Pomona College

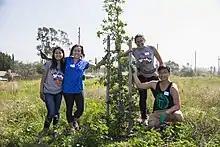
Students on Alternabreak, a week-long community engagement trip held over spring break, care for trees in a Los Angeles park.

Pomona offers instruction in the liberal arts disciplines and awards the Bachelor of Arts degree. The college operates on a semester system, with a normal course load of four full-credit classes per semester. 32 credits and a C average GPA are needed to graduate, along with the requirements of a major, a first-year critical inquiry seminar, at least one course in each of six "breadth of study" areas, proficiency in a foreign language, two physical education courses, a writing-intensive course, a speaking-intensive course, and an "analyzing difference" course (typically examining a type of structural inequality).